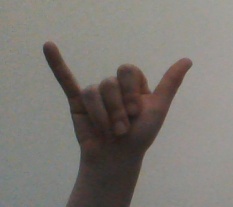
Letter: ya